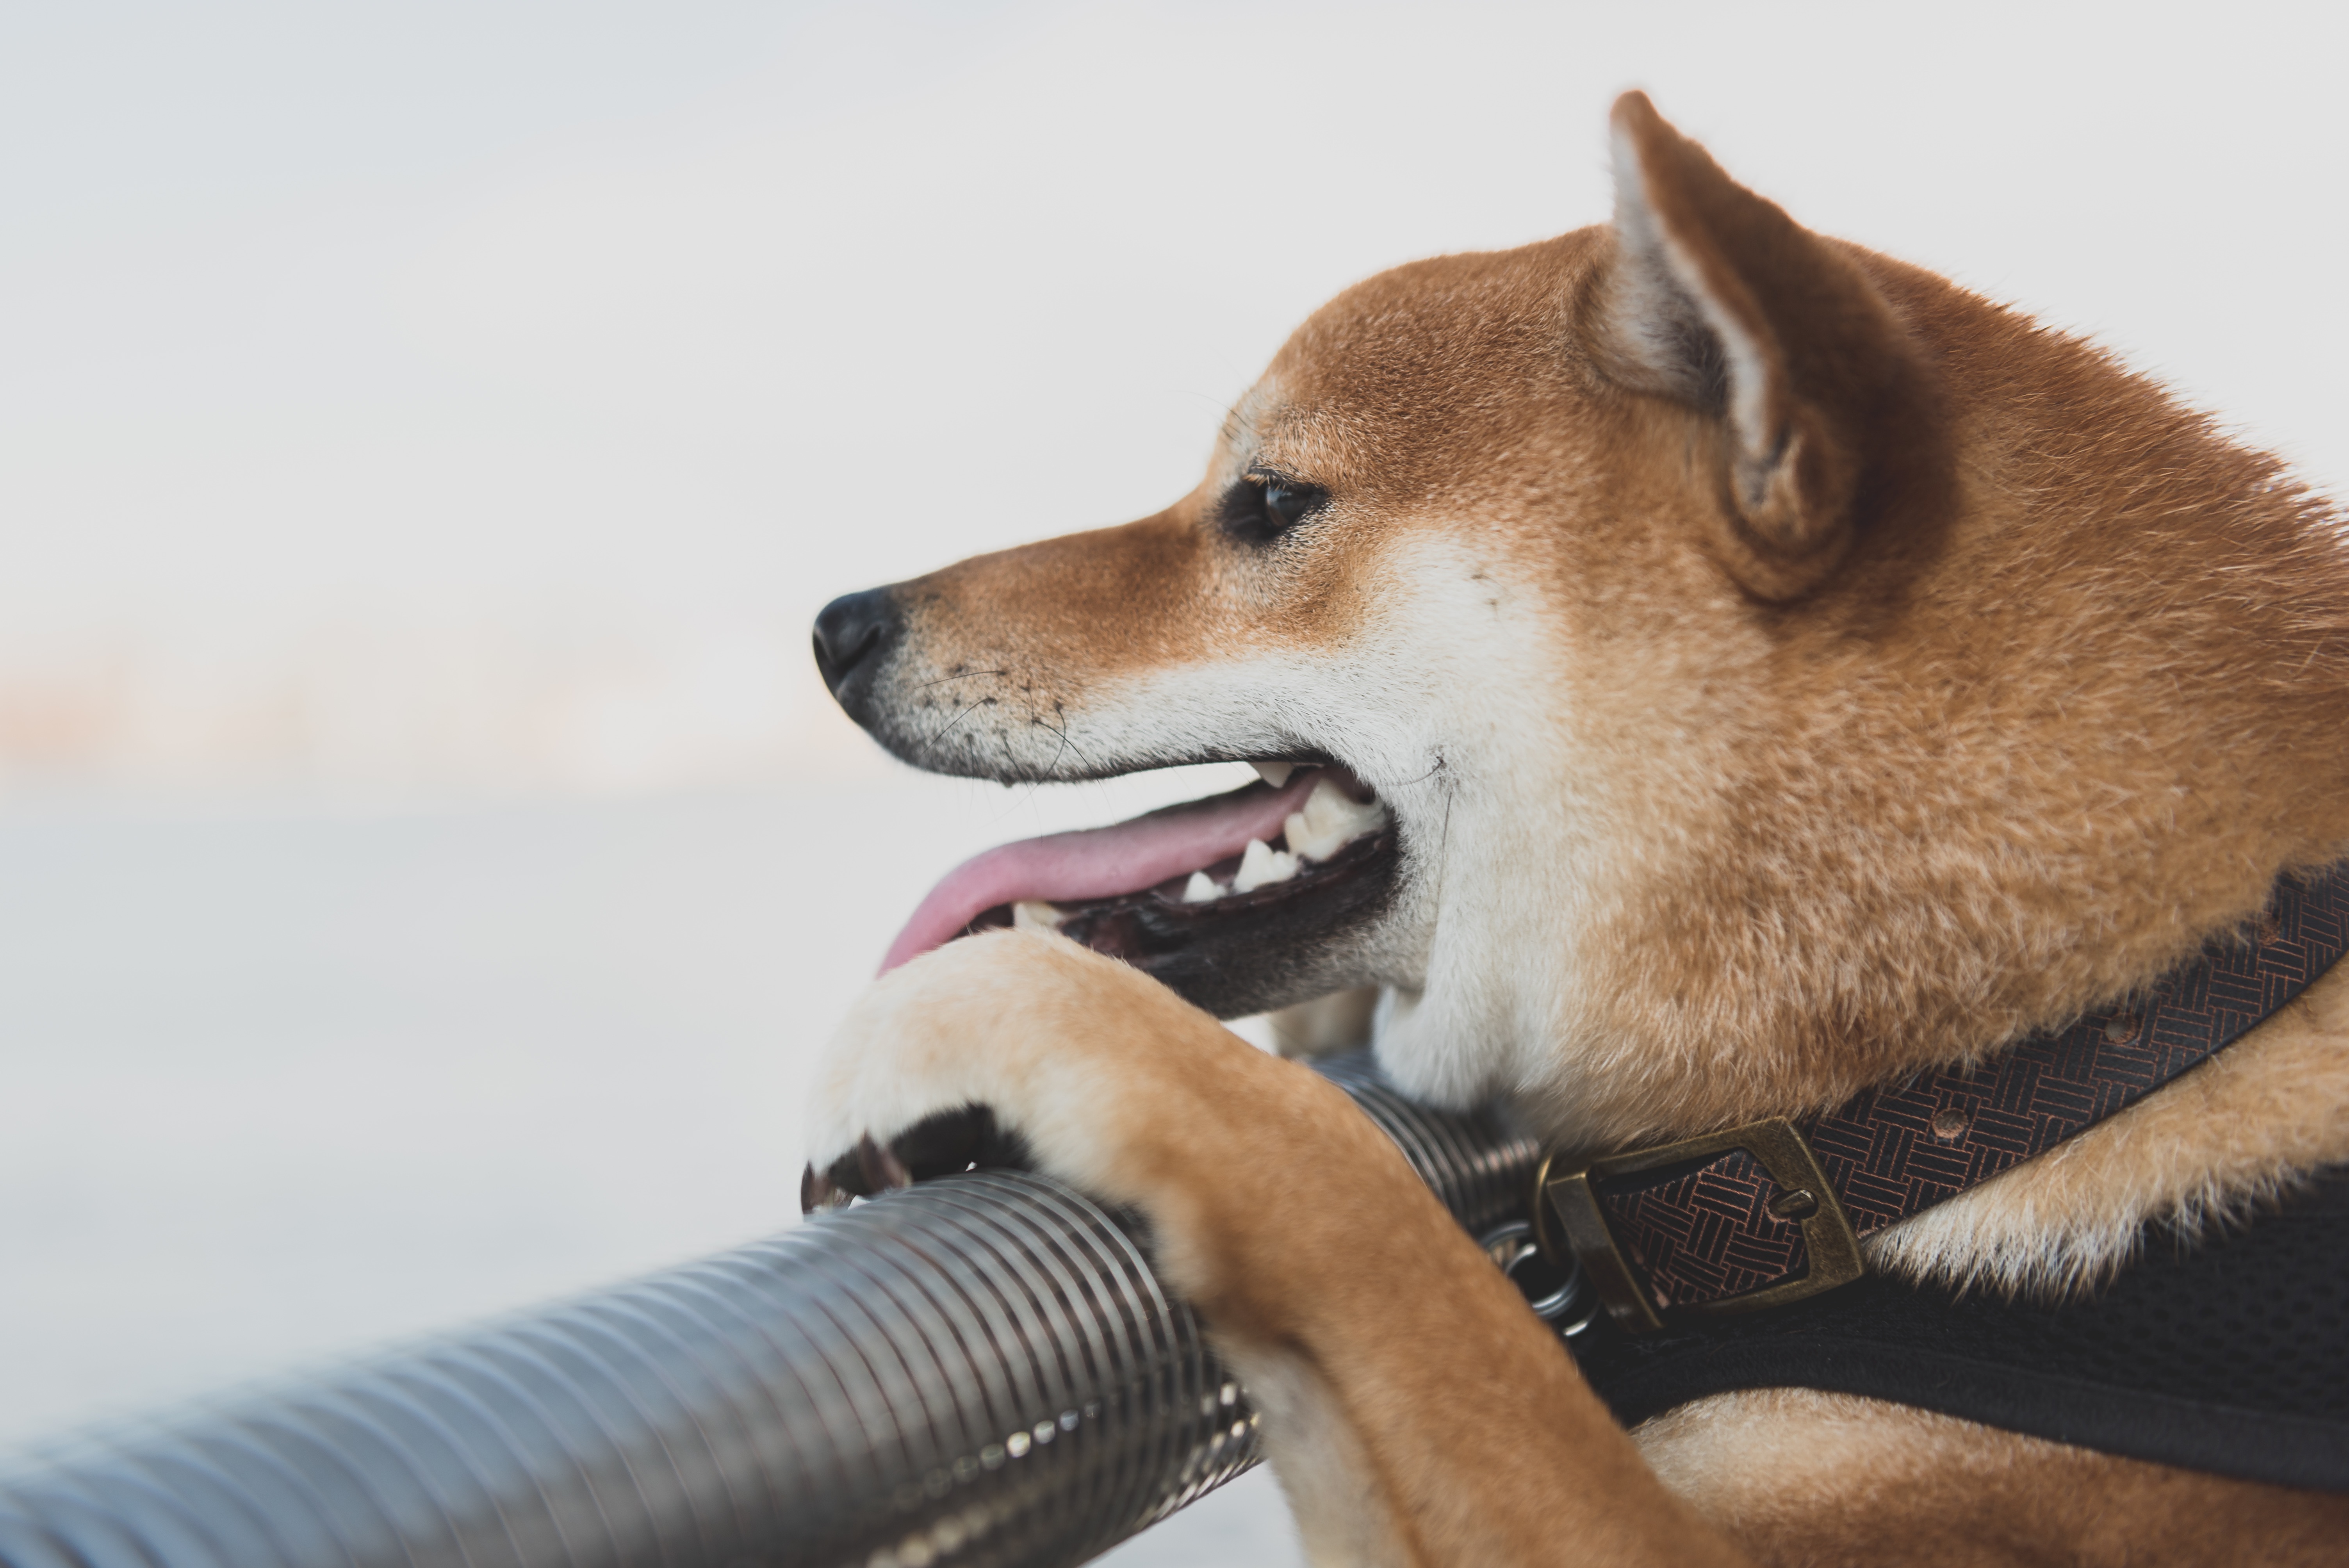
puppy, dog, mammal, close up, nose, vertebrate, dog breed, shiba inu, korean jindo dog, shikoku, dog like mammal, dog breed group, finnish spitz, norwegian lundehund